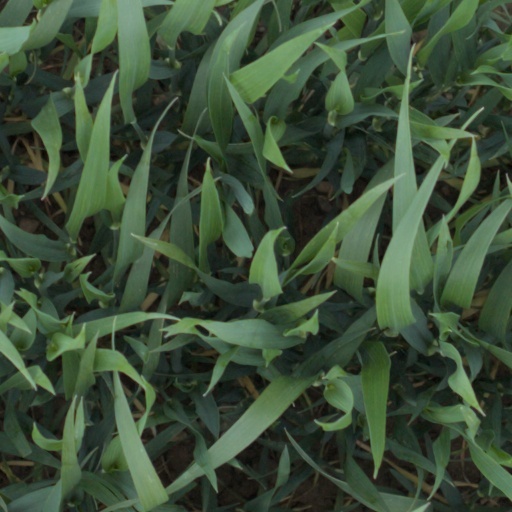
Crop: wheat